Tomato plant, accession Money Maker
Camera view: tilt-top (135 deg); turntable rotation: 300 degrees
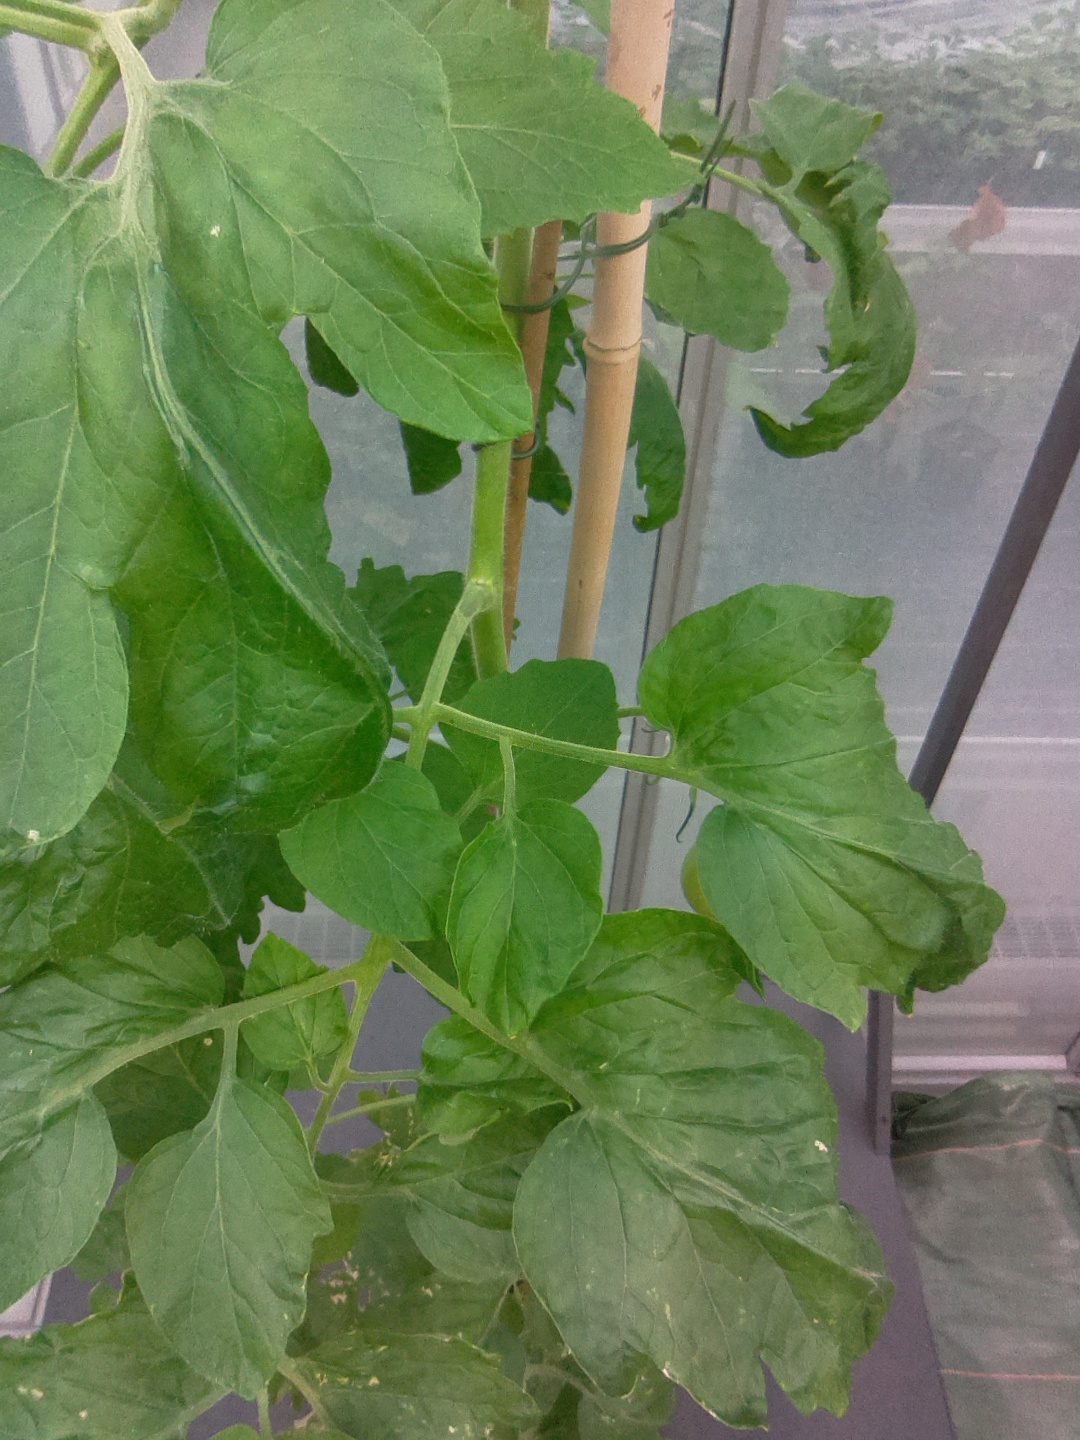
BBCH growth stage 73: 30%-40% of final fruit size